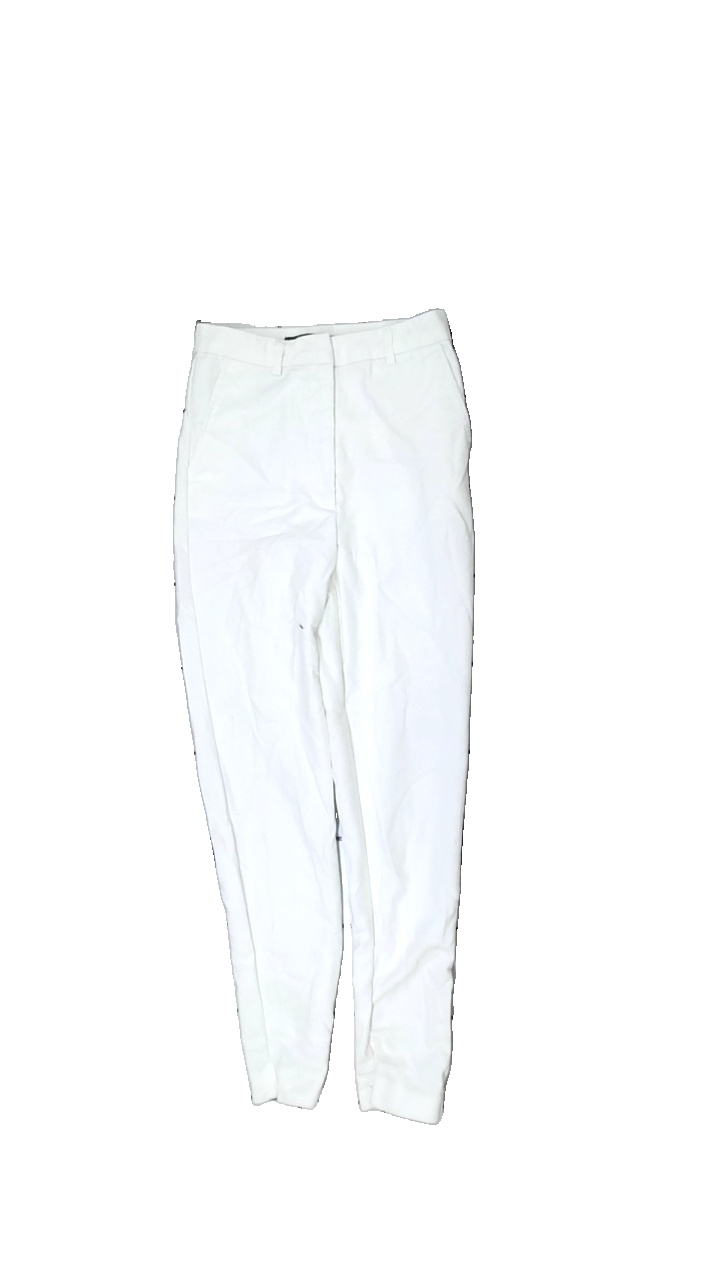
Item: Trousers (Ladies)
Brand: Bikbok
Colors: White
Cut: Regular
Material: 63% nylon, 37% cotton
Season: All
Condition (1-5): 2
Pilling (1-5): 3
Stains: Minor
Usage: Export
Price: <50